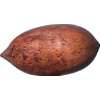
Label: nut_pecan